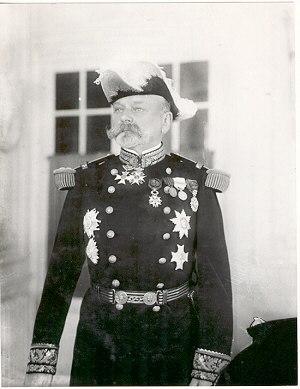
Cet article est une liste de saint-cyriens notoires, qui disposent d'un article Wikipédia, classée par promotion, et par ordre alphabétique à l'intérieur de chacune d’elles.